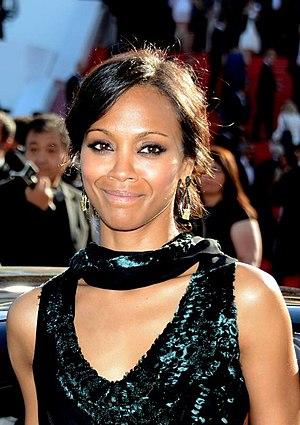
Zoe Saldana au festival de Cannes
Daddy Cool est une comédie dramatique américaine réalisée par Maya Forbes et sortie en 2014.